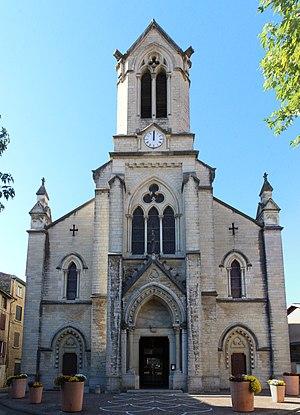
Église Saint-Jean-Baptiste de Lagnieu.
Lagnieu est une commune française située dans le département de l'Ain, en région Auvergne-Rhône-Alpes.